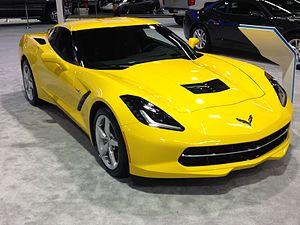
La Chevrolet Corvette est une voiture de sport américaine produite par Chevrolet depuis 2013. Elle représente la 7ᵉ génération de Chevrolet Corvette, dont la production a débuté en 1953 et fait renaître le nom « Stingray », désignant à l'origine la Corvette de deuxième génération.
La Chevrolet Corvette est une famille d'automobiles sportives, lancée le 30 juin 1953 à Flint, dans le Michigan, par la marque américaine Chevrolet. Un prototype aux lignes strictement identiques avait été présenté au début de l'année 1953 au General Motors Motorama, le salon de l'auto organisé par General Motors dans l'hôtel Waldorf-Astoria de New York.